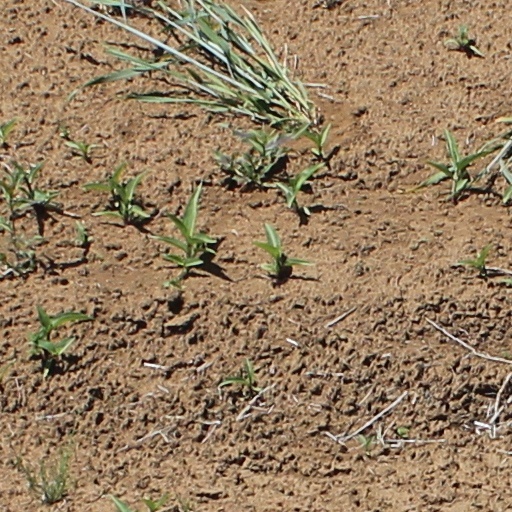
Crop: wheat